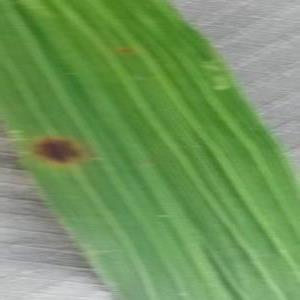
Disease: Brownspot